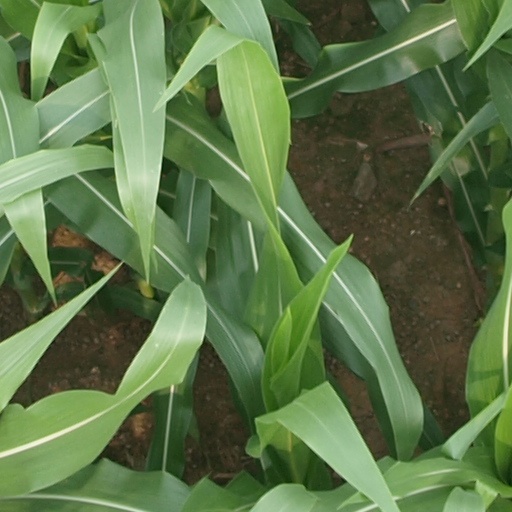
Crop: maize; corn